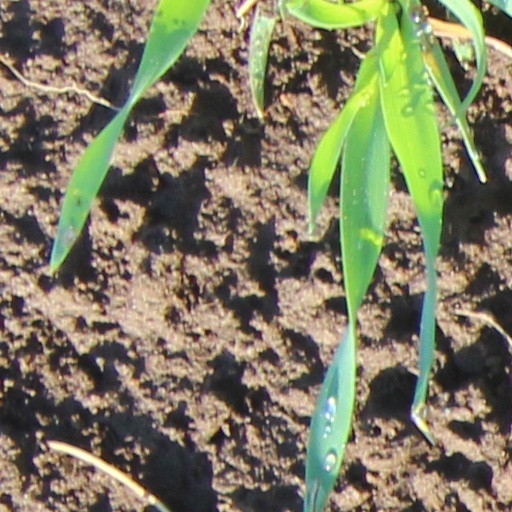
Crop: wheat